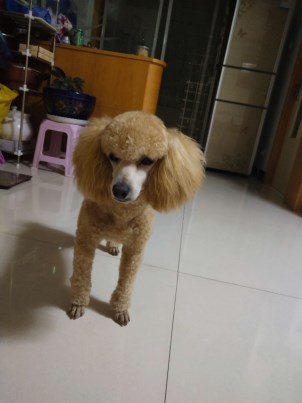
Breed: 7449-n000128-teddy